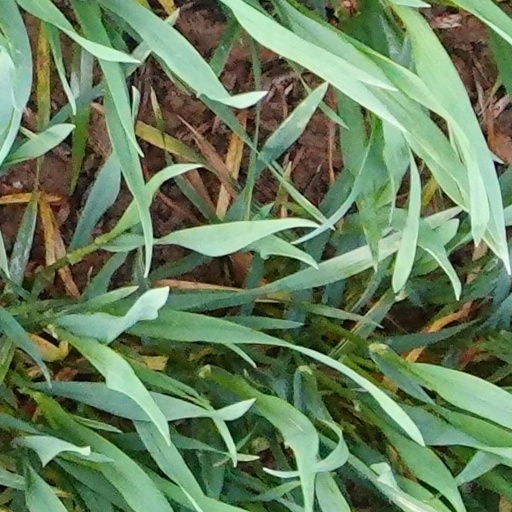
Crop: wheat